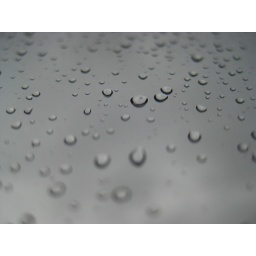
Today's daily snap finds raindrops on my office windowpane, backdropped by the clouds from which they fell.